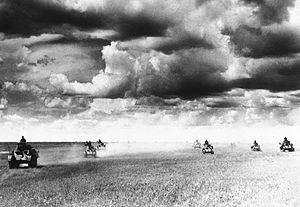
La bataille de Khalkhin Gol, quelquefois orthographiée Halhin Gol ou Khalkhyn Gol, aussi appelée incident de Nomonhan par les Japonais, est un incident de frontière qui opposa l'Union soviétique à l'Empire du Japon du 11 mai au 16 septembre 1939.